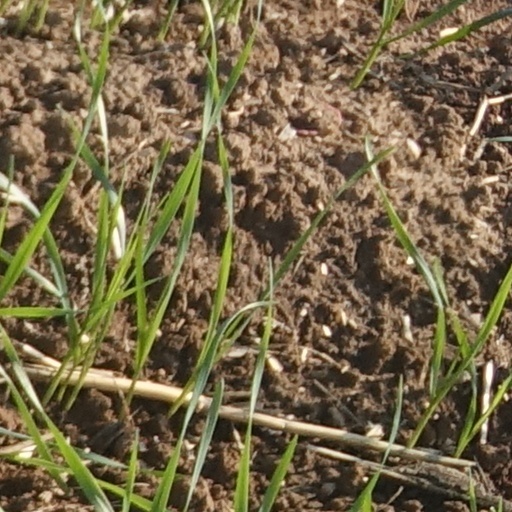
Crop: wheat